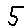
Label: 5